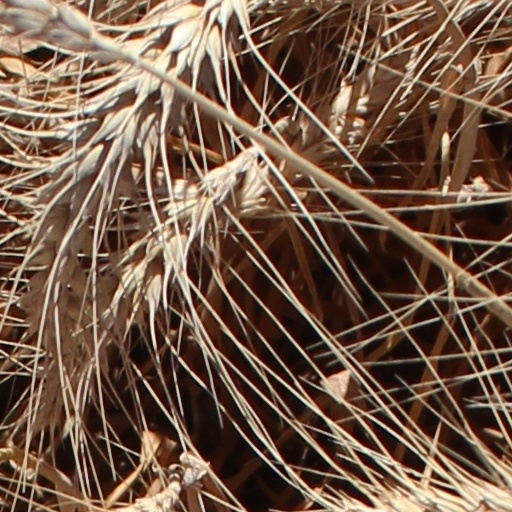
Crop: wheat